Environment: real
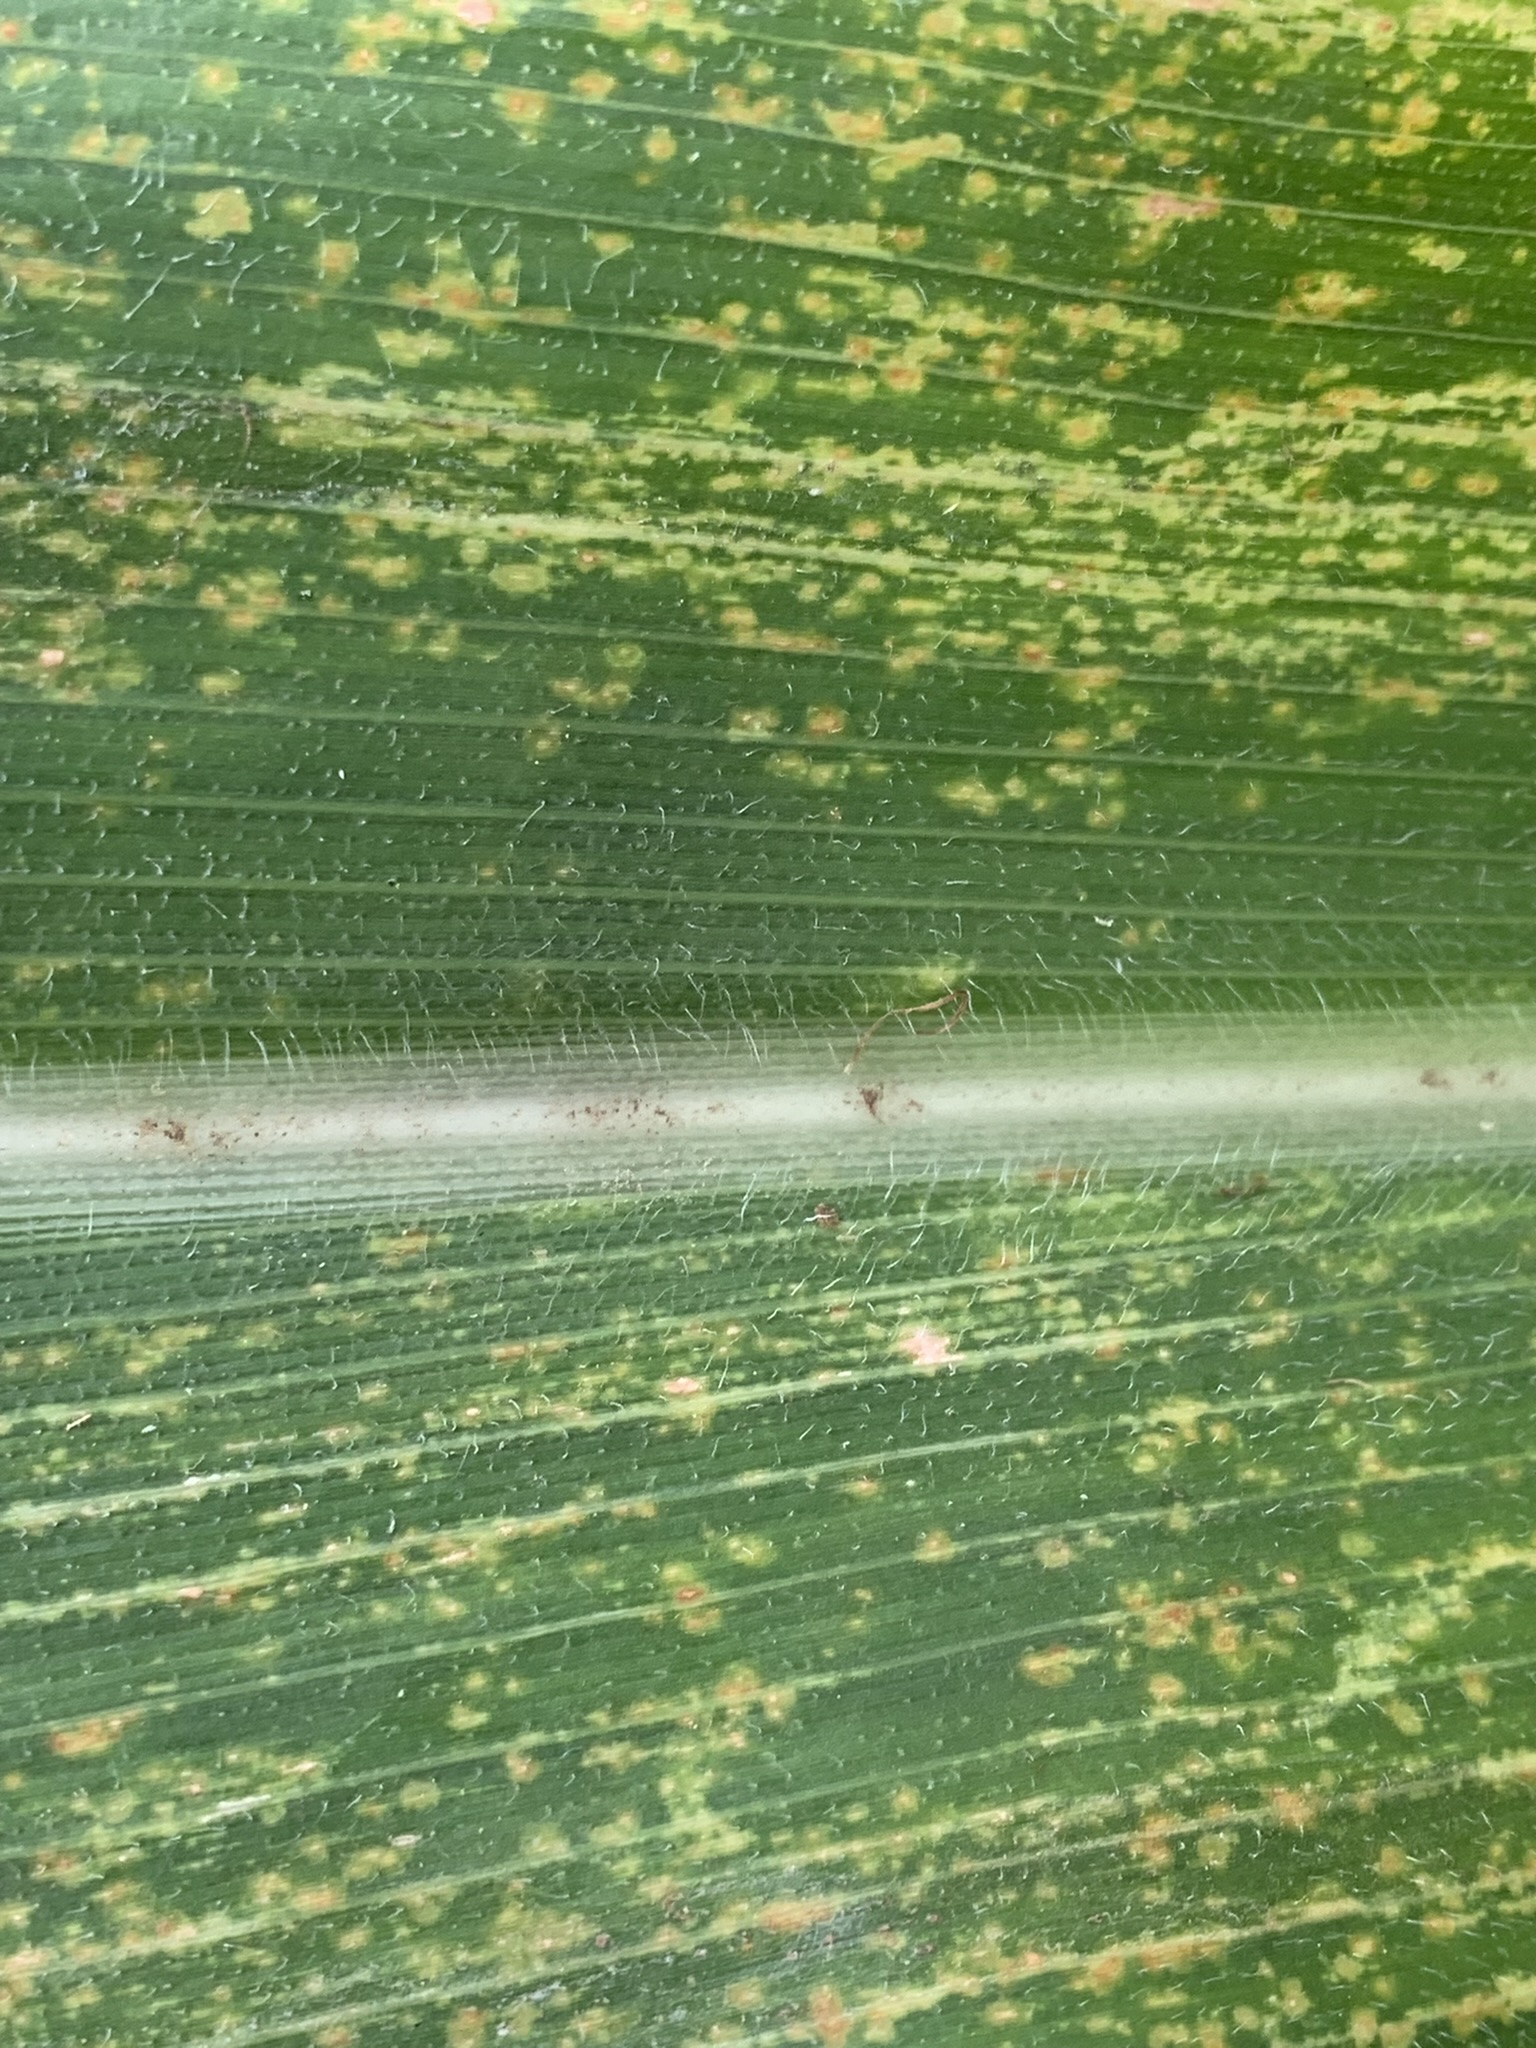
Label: lethal_necrosis